Take a Bow (Leona Lewis song)

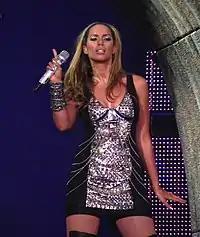
Lewis performing "Take a Bow" on The Labyrinth tour.

Lewis performed "Take a Bow" at the Rock in Rio festival held in Lisbon on 22 May 2010. "Take a Bow" was included as the fifth song on the set list of her debut concert tour, called The Labyrinth (2010). It was later included on the tour's DVD release "". Lewis performed the song in the first section of the set list, along with "Brave" as the opener, "Don't Let Me Down", "Better in Time" and "Whatever It Takes". The set was decorated in the style of a castle; acrobats performed as they were hanging from the ceiling on large pieces of fabric while Lewis wore a gold sequined dress and thigh high boots.